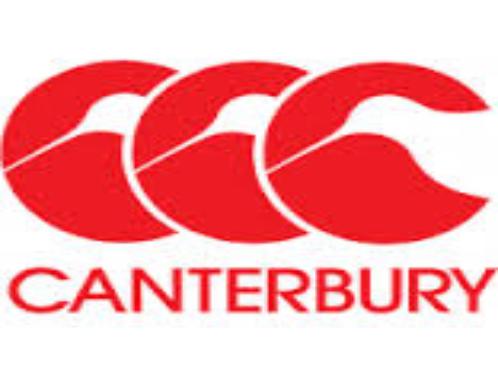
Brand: Canterbury
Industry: Clothes